Pery Burge

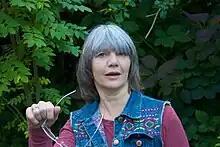
Pery Burge

Pery Burge (1955 – 10 February 2013) was an English artist who, during the 2000s, worked with abstract images using ink in water or ink on paper, invoking natural processes such as surface tension driven flow, gravity, turbulence, rotation and erosion.